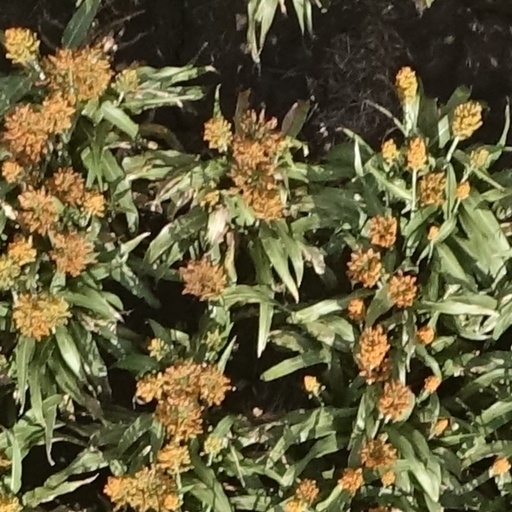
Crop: sorghum